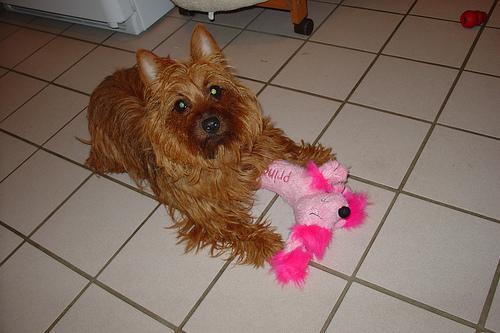
Australian_terrier